Duke of Otranto

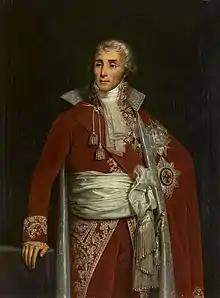
Joseph Fouché,1st Duc d'Otrante

Joseph Fouché, 1st Duc d'Otrante (21 May 1759 Le Pellerin, near Nantes, France - 25 December 1820 Trieste, then Austrian Empire, now Italy) was a son of Julien Joseph Fouché (1719–1771) and wife Marie Françoise Croizet (1720–1793), paternal grandson of Julien Fouché (1667–1745, son of Ambroise Fouché and wife Jeanne Passedouet born in 1629) and wife Marguerite Chiron (1683–1723, daughter of Toussaint Chiron and wife Marguerite Leray, paternal granddaughter of Pierre Chiron and wife Marguerite Hillaire and maternal granddaughter of Samson Leray and wife Marguerite Caillaud) and maternal grandson of Jean Croizet (c. 1690 -, son of Guillaume Croizet born in 1649 and died in 1719 and wife Nicole Bebar) and wife Marie Chesneau.